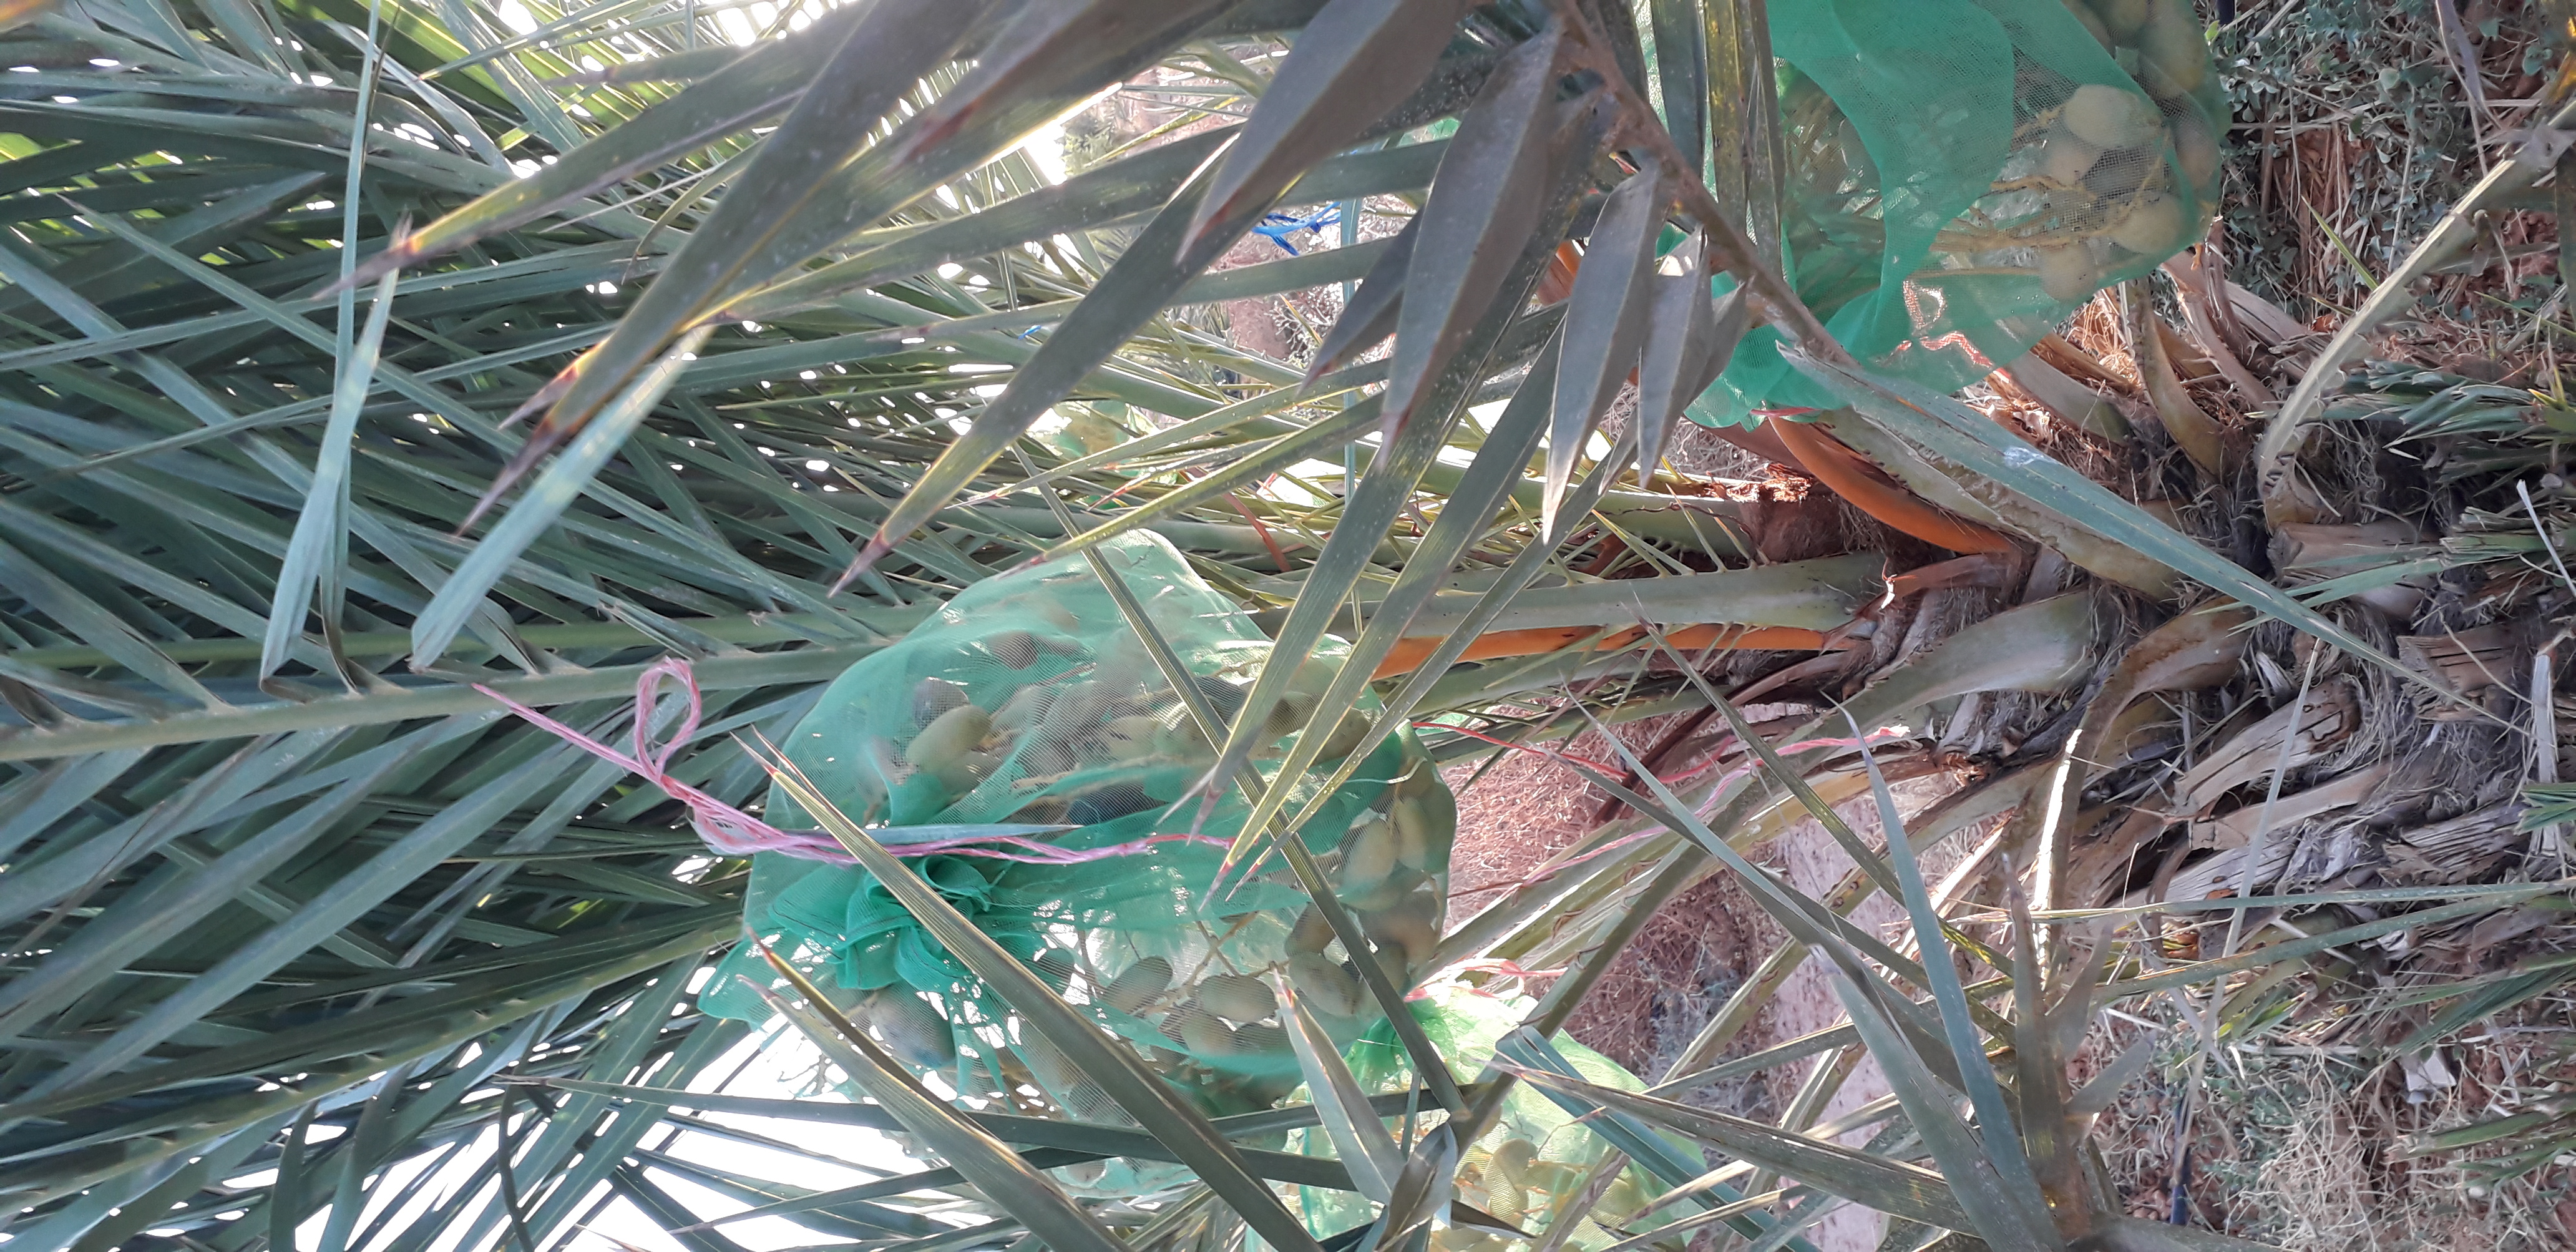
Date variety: Boumajhoul